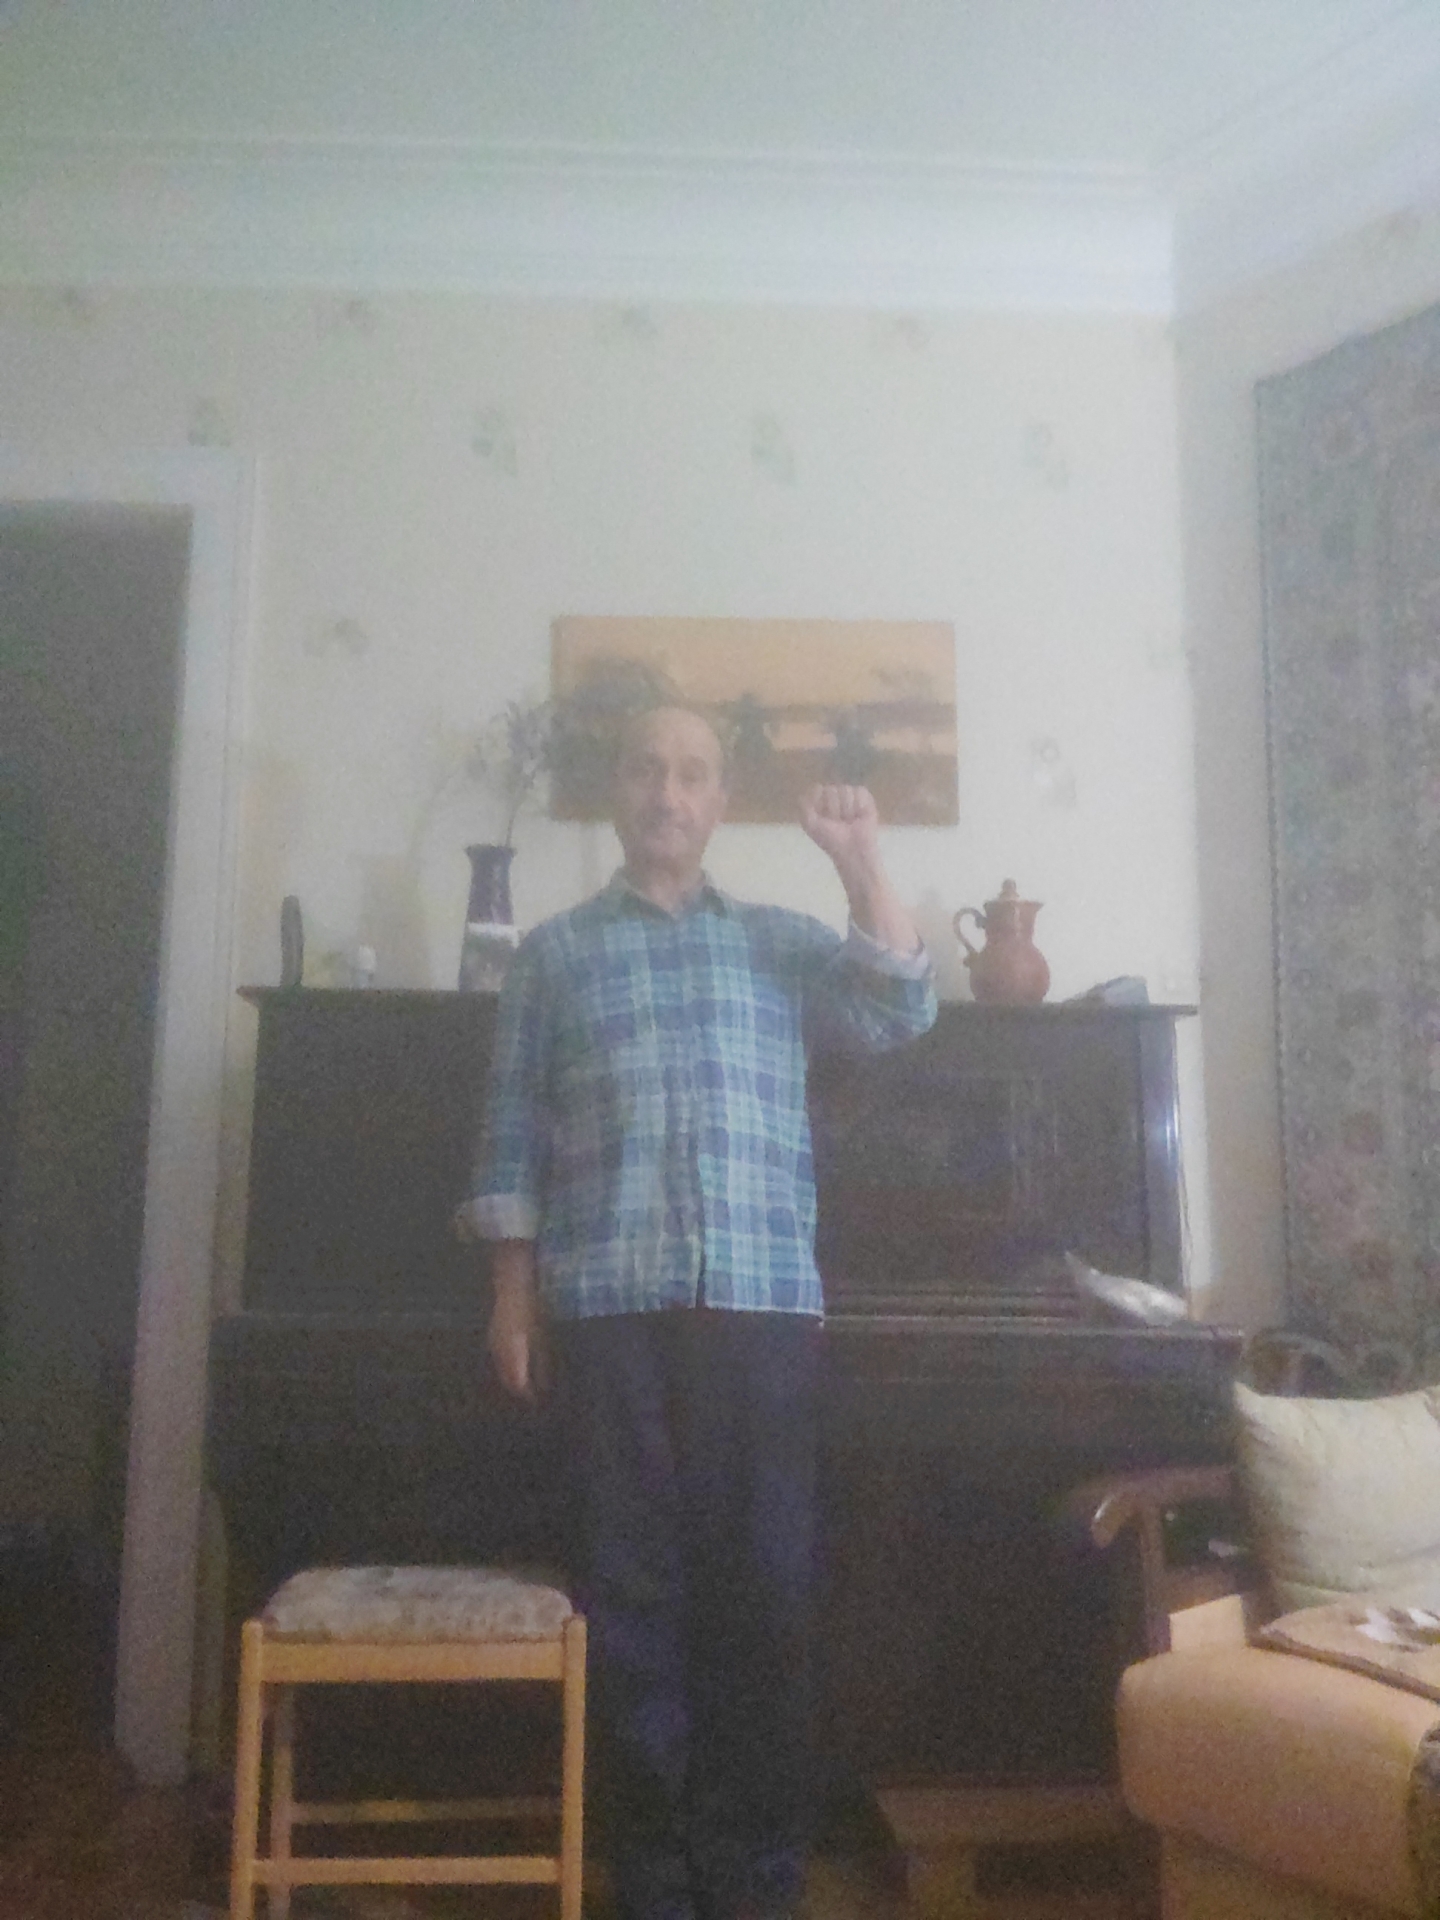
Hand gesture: fist